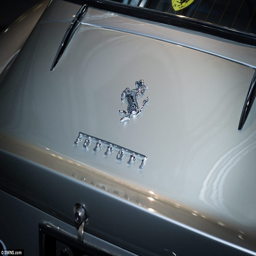
the metal work is still sparkling which shows the level of person put into keeping the cars in pristine condition for decades , a passion started by automotive industry business - the first he bought